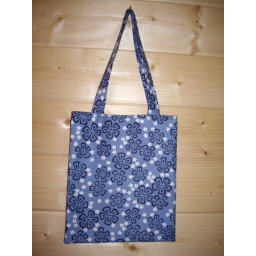
Magazine sized tote bag in an Alexander Henry surf-style flower print, with two 20&amp;quot; handles.The bag measures 10 x 12&amp;quot;.